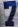
Number: 7